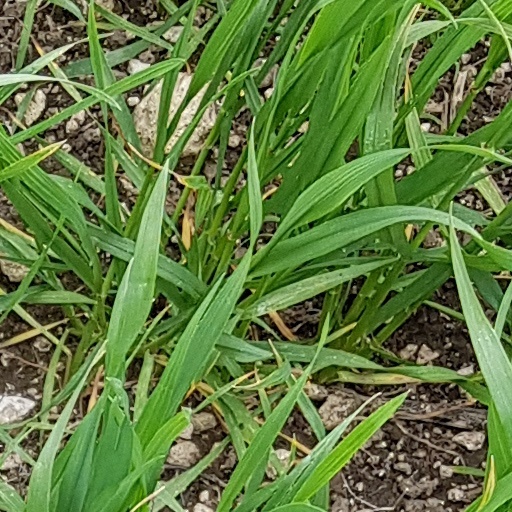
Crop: wheat